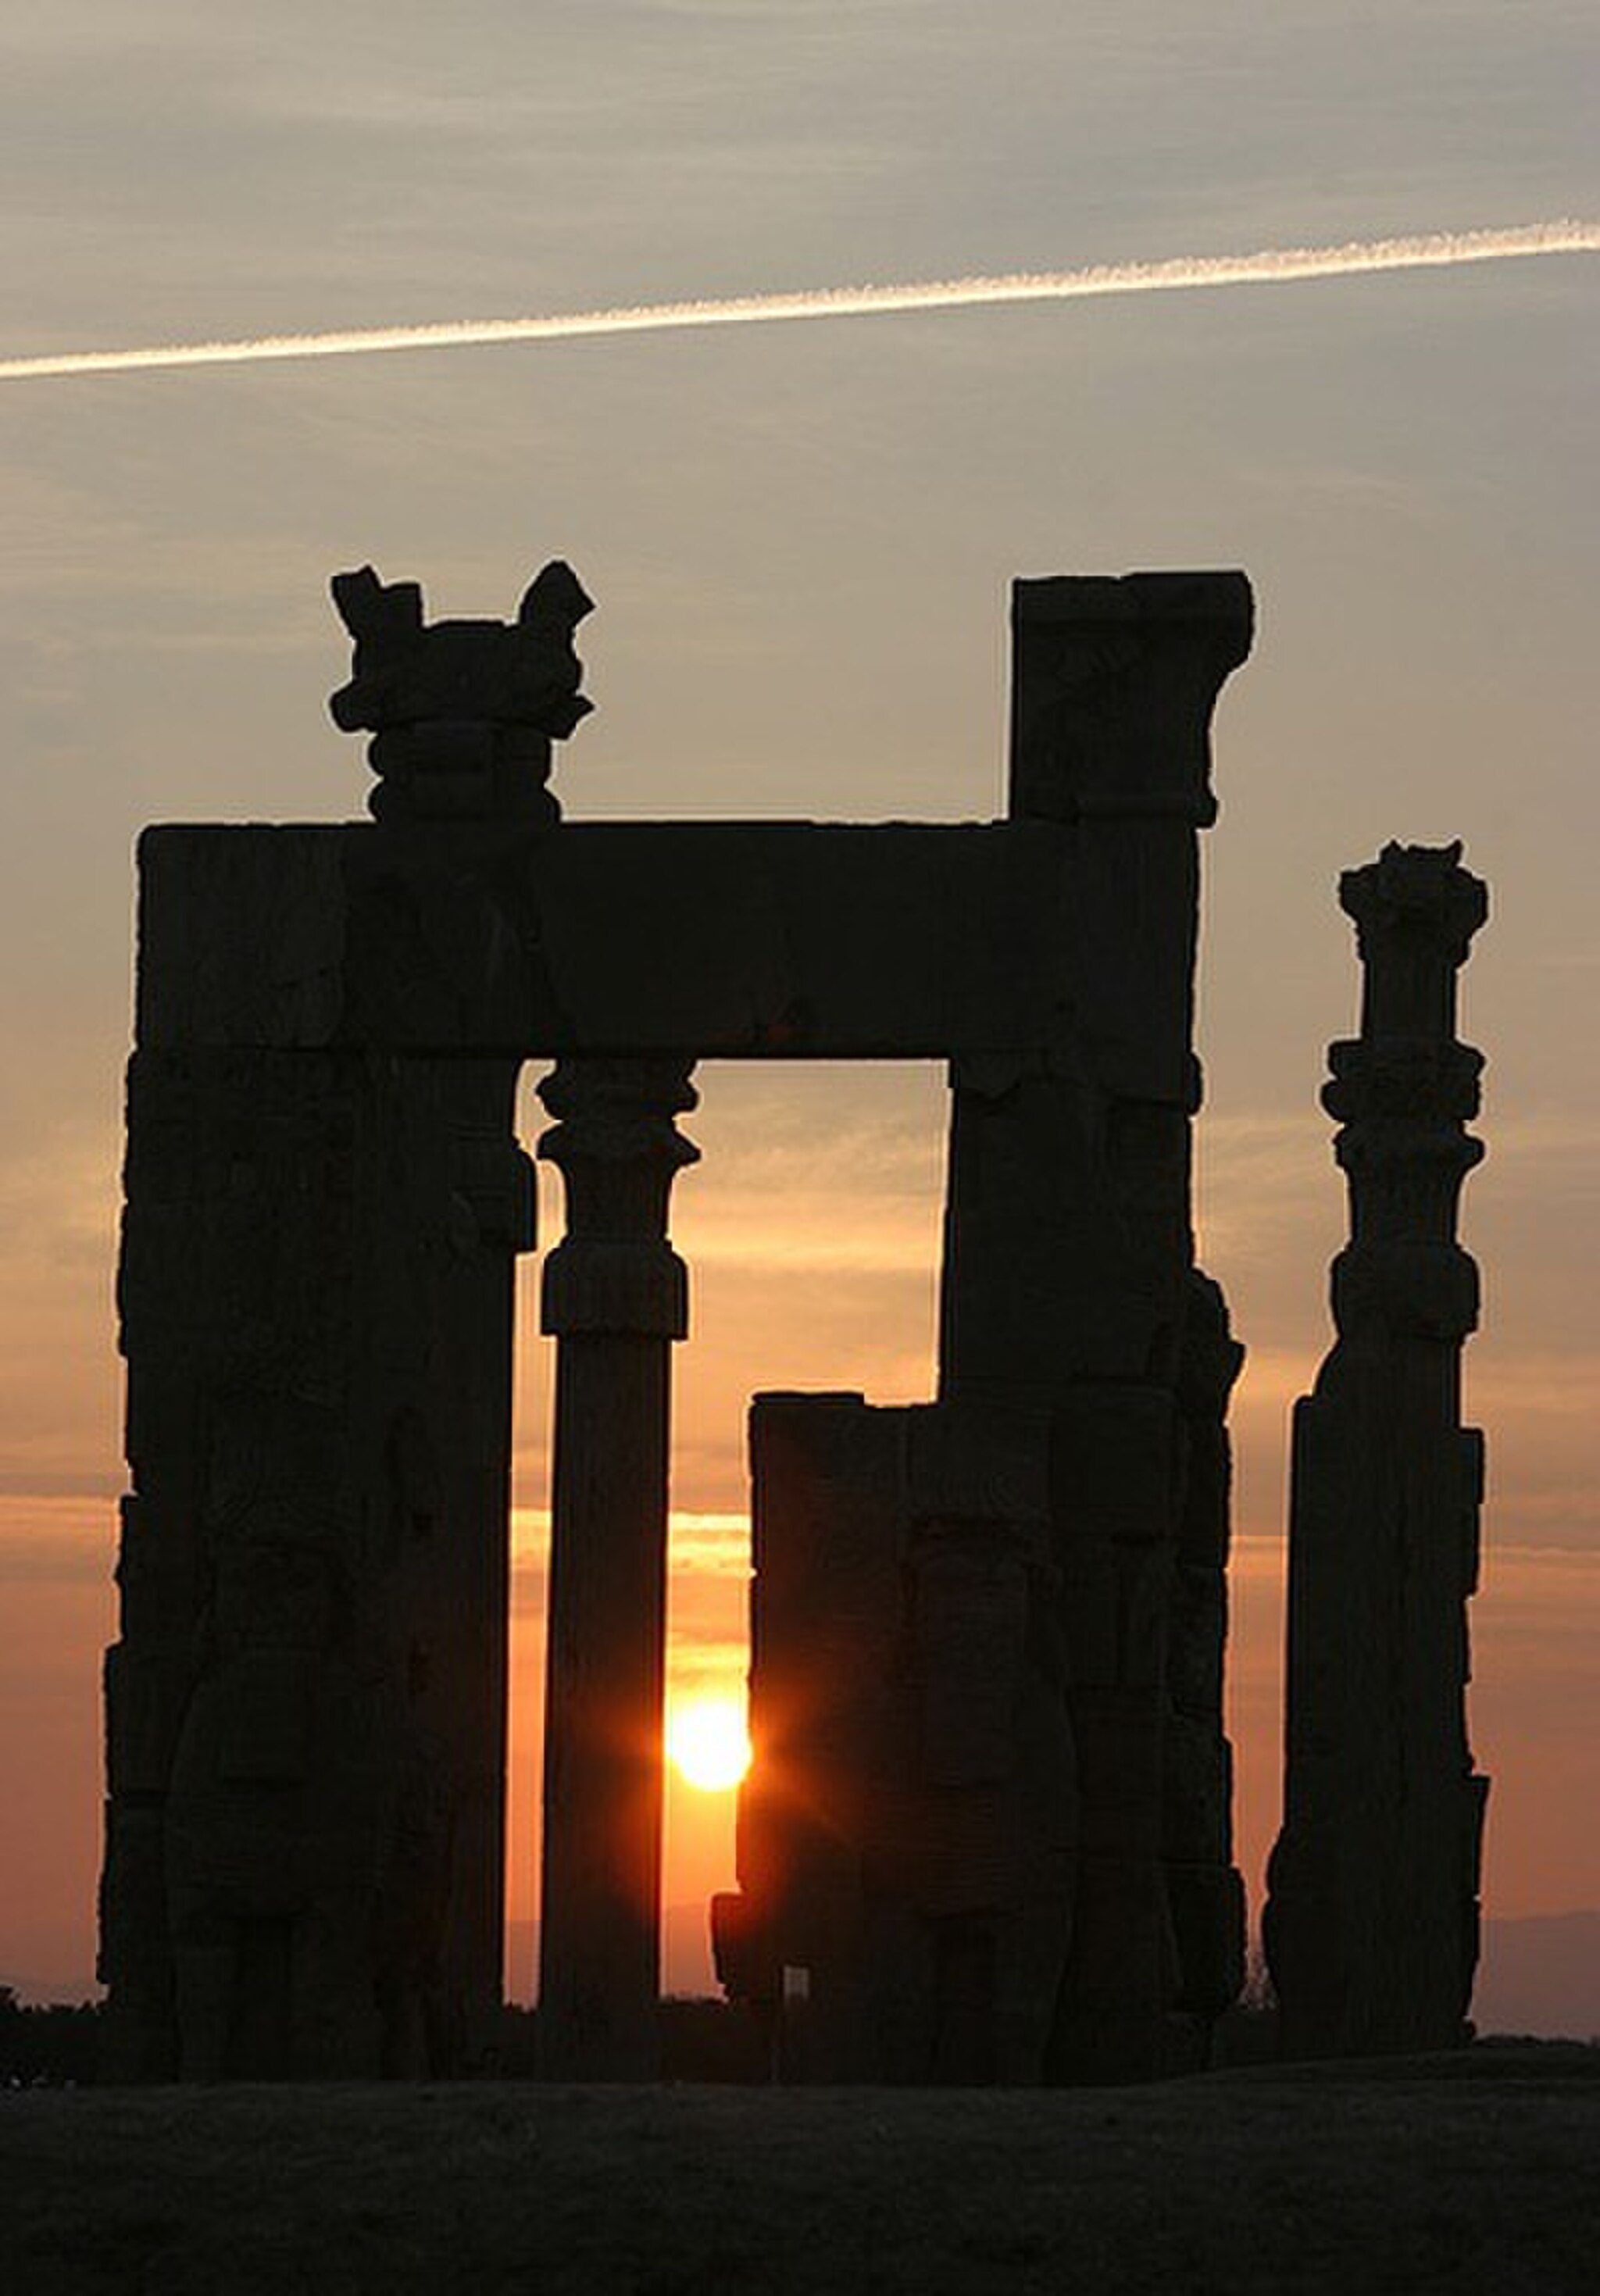
Title: Persepolis - 23 December 2006 (4 8510020356 L600)
Description: Persepolis - 23 December 2006
Date: 2006-12-23
Categories: Files from external sources with reviewed licenses, Sunsets of Persepolis, Photographs from farsnews.ir, 2006 in Persepolis